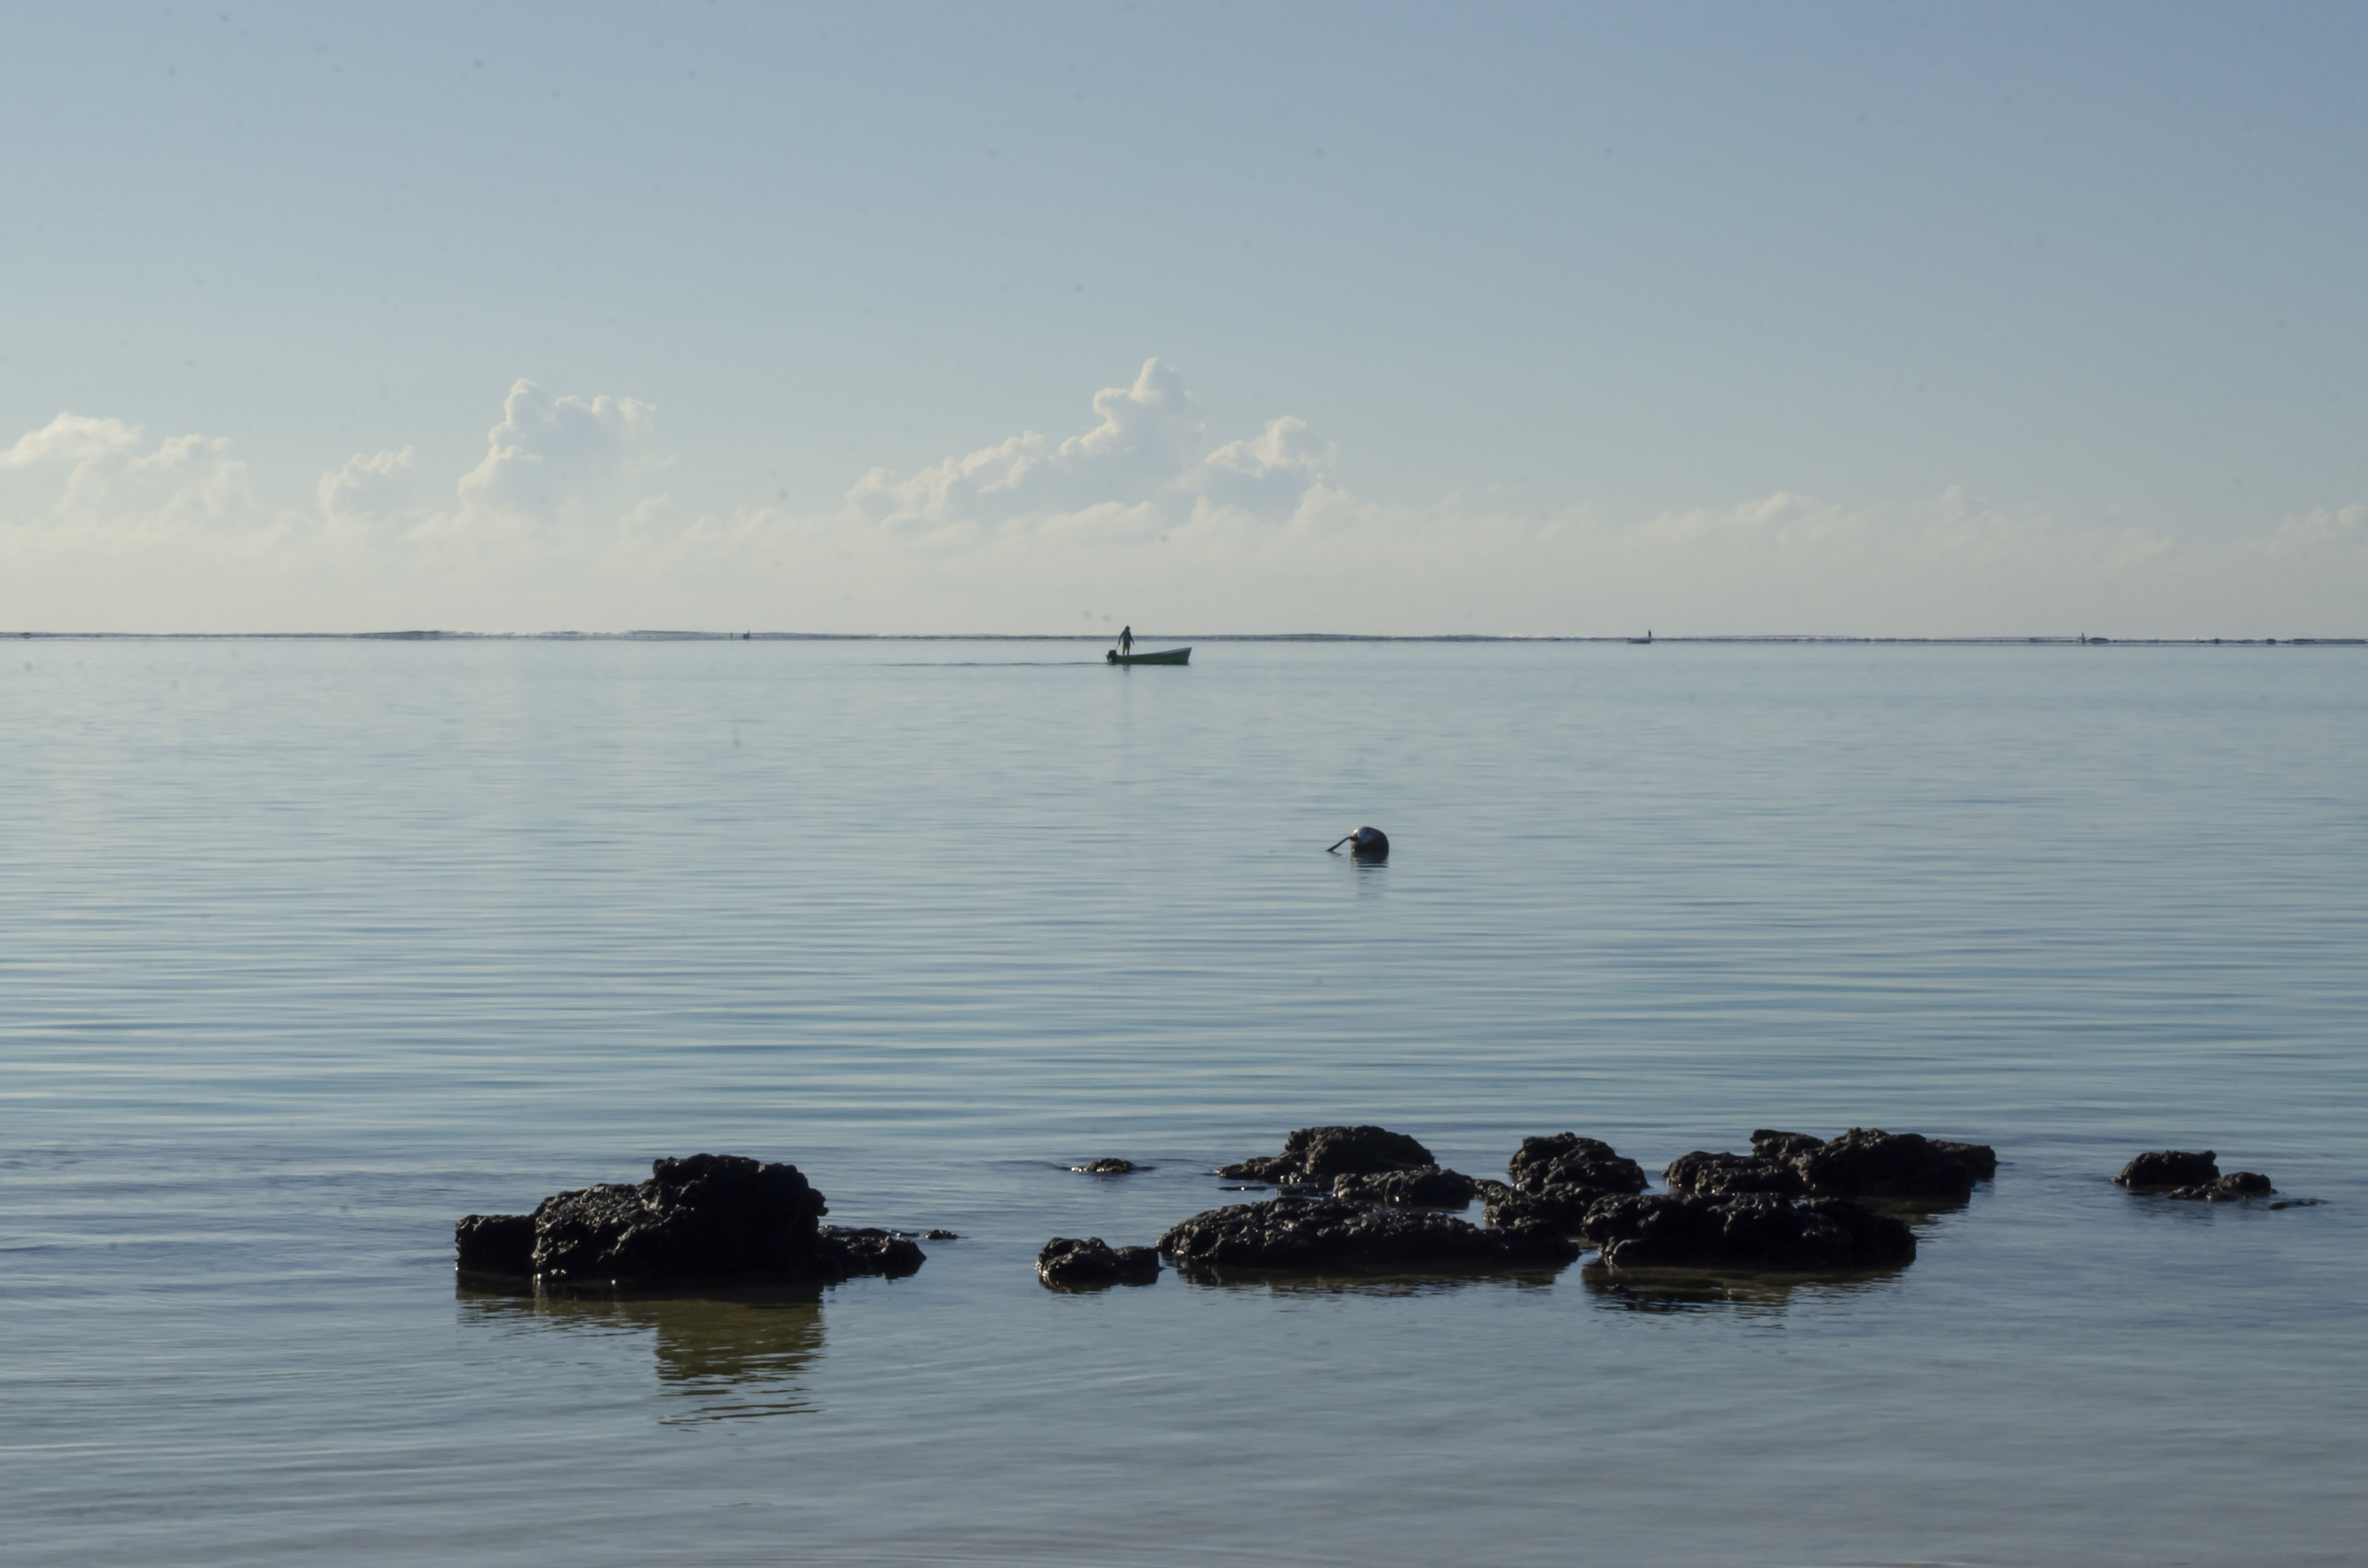
boat, jetty, island, sea, tropical, fisherman, calm, body of water, sky, water, horizon, ocean, coast, sound, cloud, shore, rock, coastal and oceanic landforms, beach, bay, tree, vacation, reflection, bank, lake, vehicle, river, loch, inlet, channel, headland, skerry, islet, mountain, evening, tourism, wave